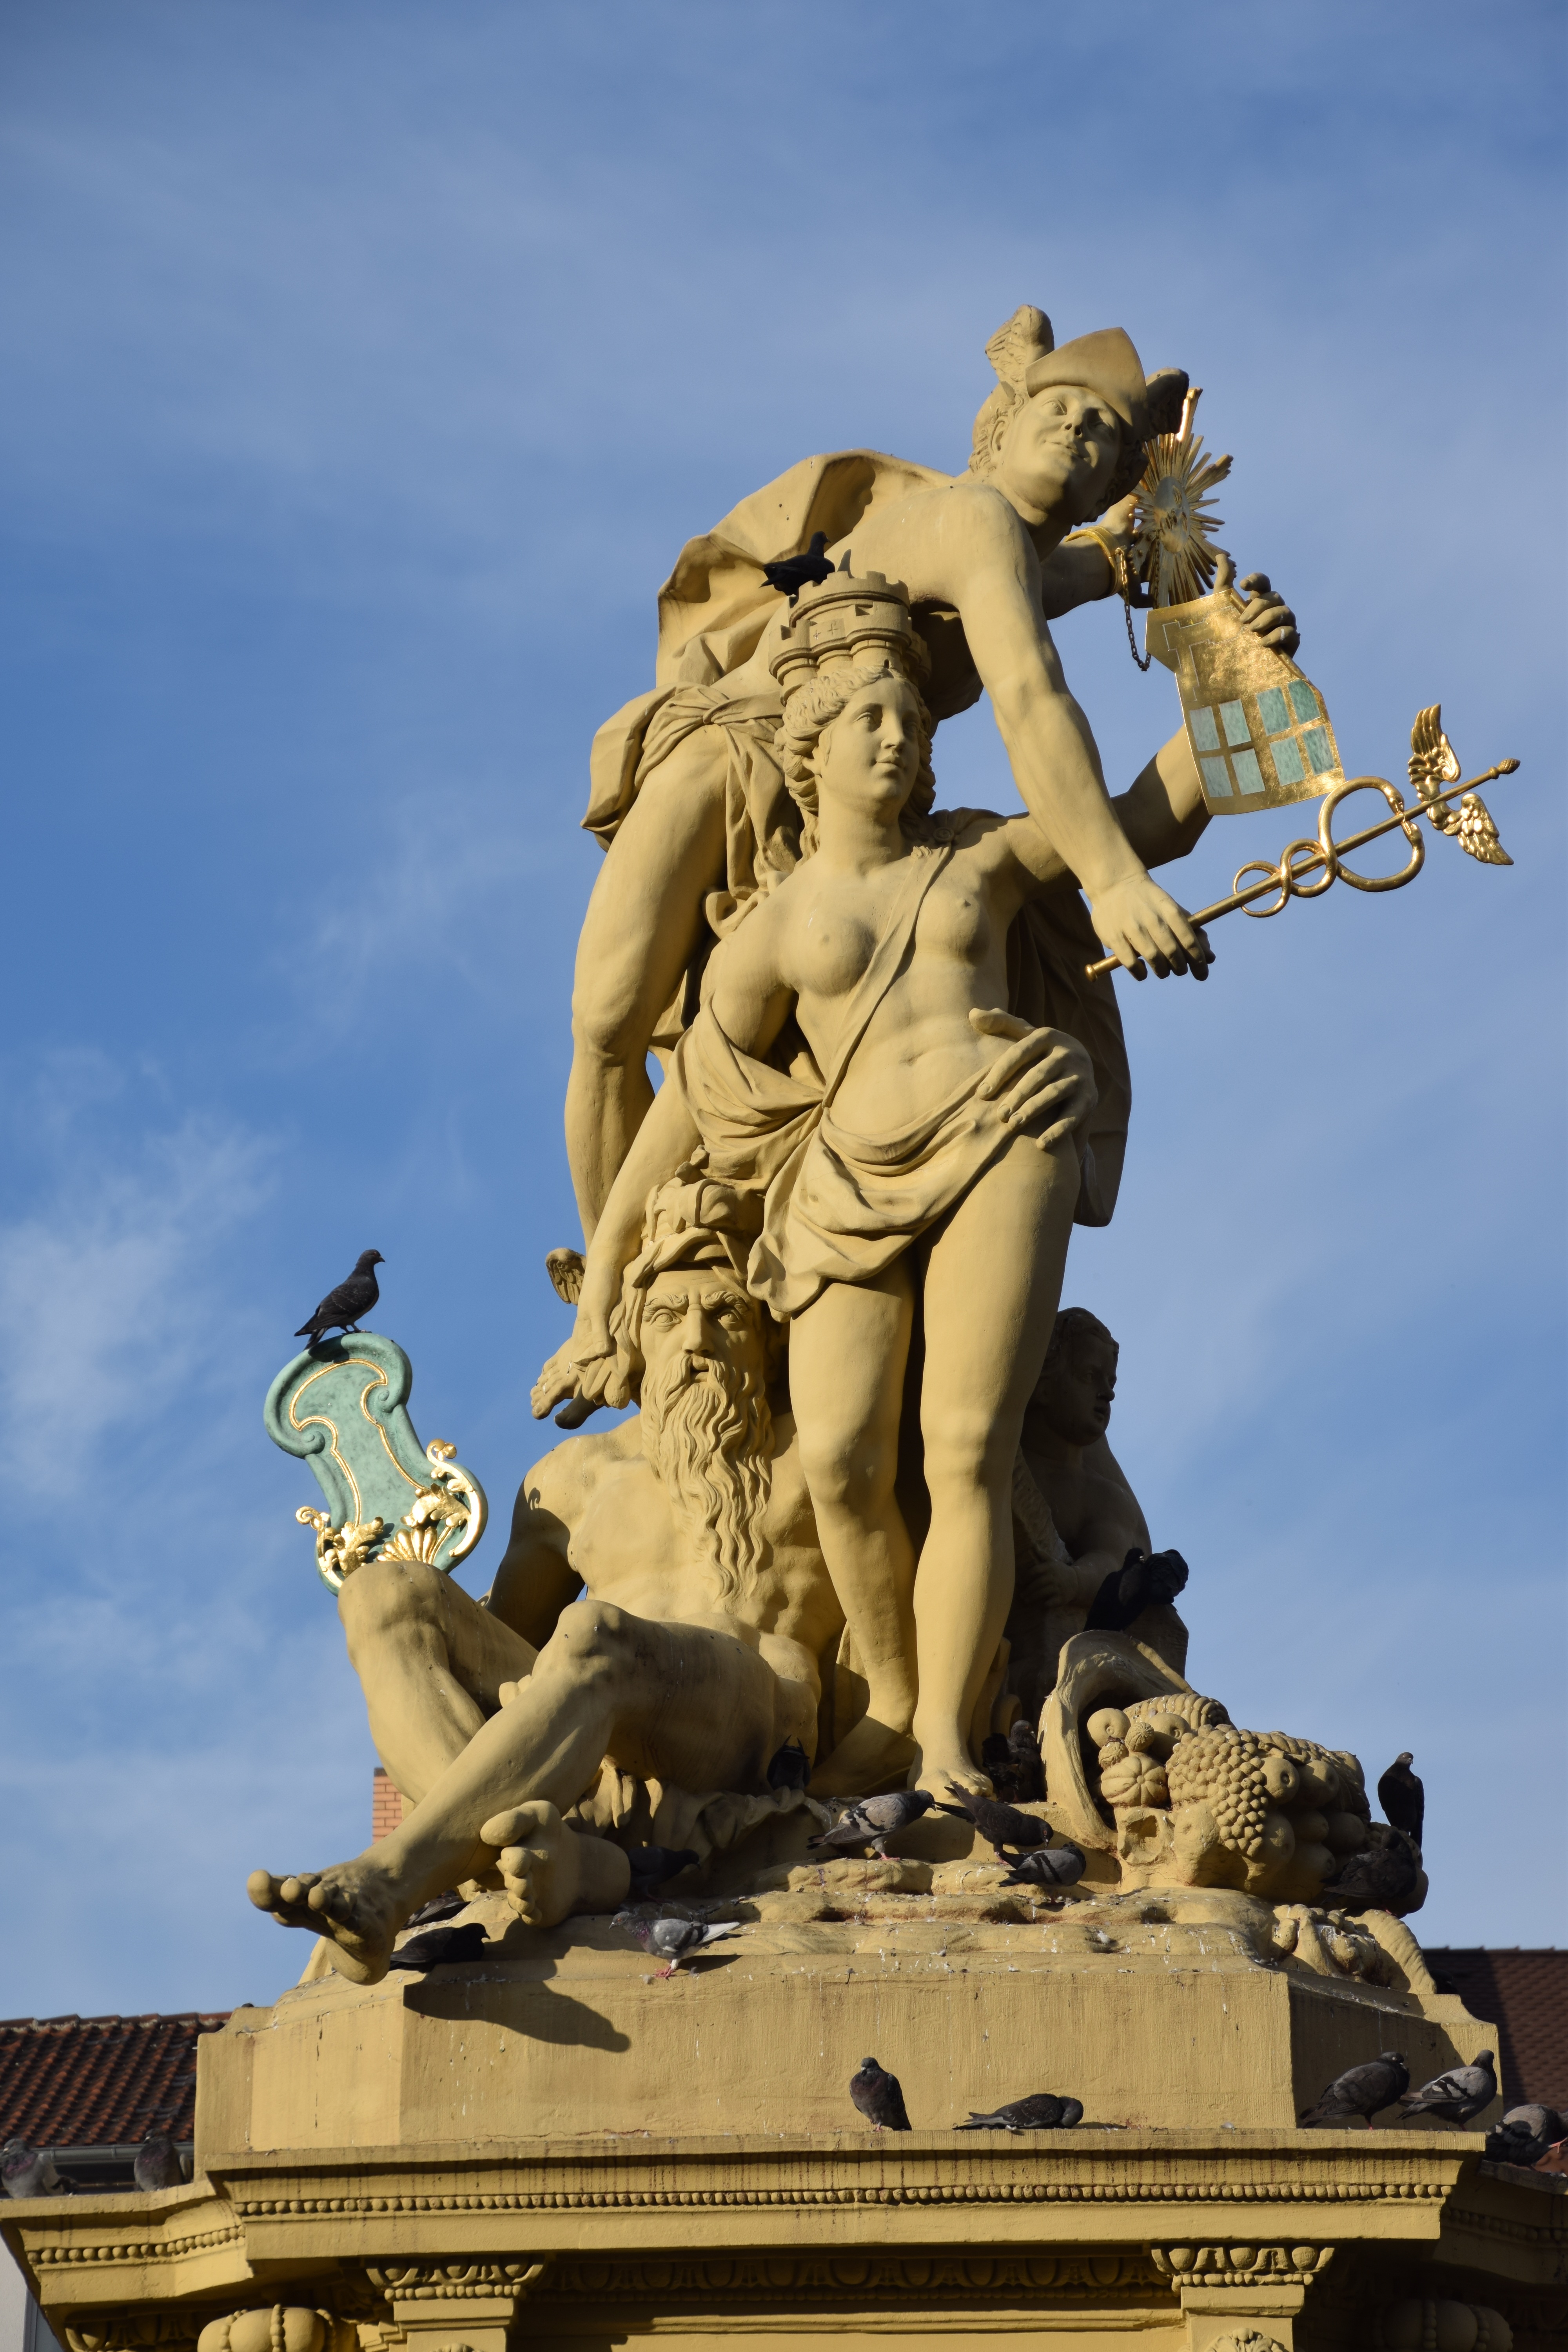
sand, monument, statue, landmark, sculpture, art, temple, germany, mannheim, mythology, ancient history, altes rathaus